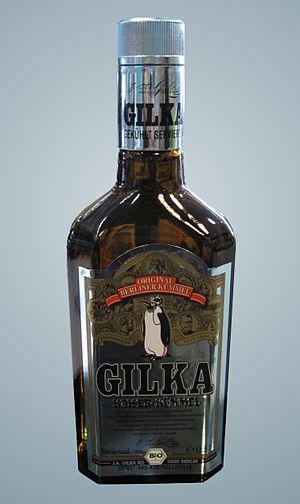
Le kummel est une boisson alcoolisée allemande ou néerlandaise titrant environ 35-40°, aromatisée principalement avec du carvi ainsi qu'avec d'autres épices et herbes.